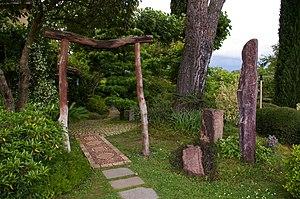
entrée du jardin d'accueil du jardin zen d'Erik Borja
Le jardin zen d'Erik Borja est un jardin situé à Beaumont-Monteux.